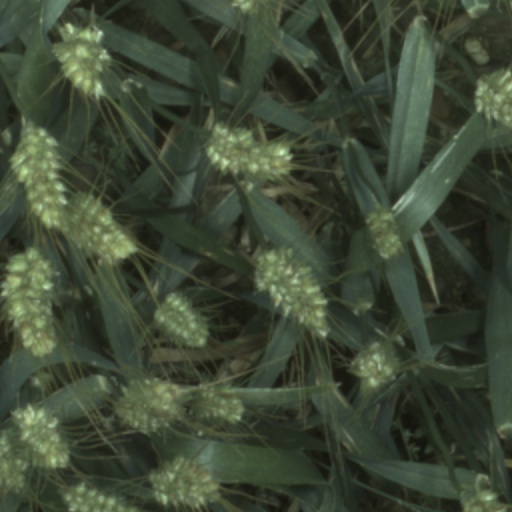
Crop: wheat